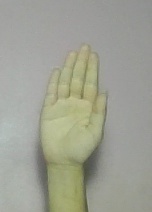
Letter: seen